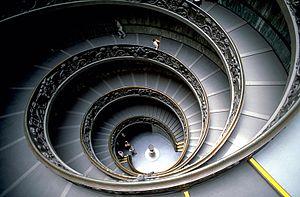
Escalier du Musée du Vatican. Vatican Museums
L'État de la Cité du Vatican est la continuité des États pontificaux, suite aux accords du Latran. C'est le siège de l'Église catholique romaine. À ce titre, le Vatican a une influence culturelle très importante, qui passe par plusieurs canaux.
Les Musées du Vatican constituent un ensemble muséal situé au Vatican. Il regroupe douze musées, ce qui représente cinq galeries et 1 400 salles. L'ensemble abrite l'une des plus grandes collections d'art dans le monde, car il expose la vaste collection d'œuvres d'art, notamment peintures et sculptures, rassemblées au fil des siècles par les papes, surtout à l'époque des États pontificaux, et par la suite l'institution même des Musées du Vatican. Les musées sont en partie hébergés dans le Palais du Vatican.